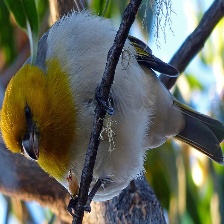
Species: PALILA
Scientific name: LOXIOIDES BAILLEUI